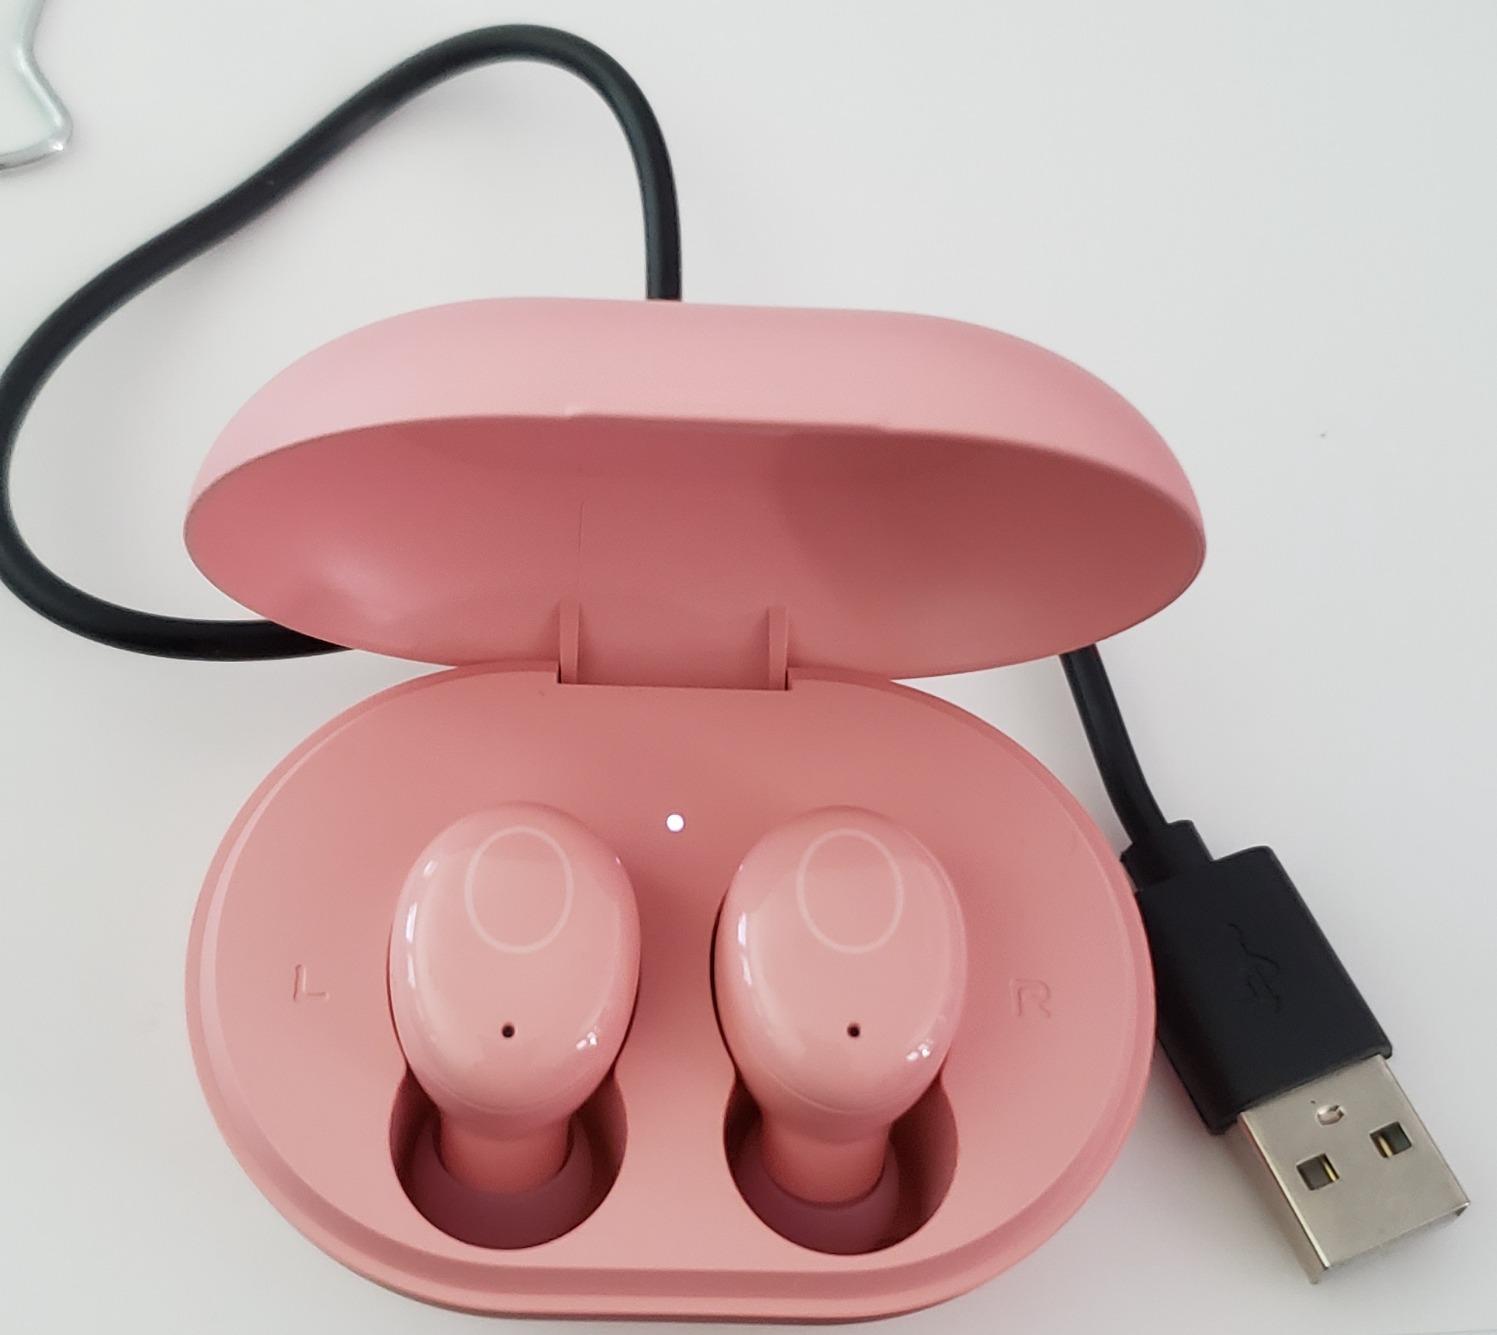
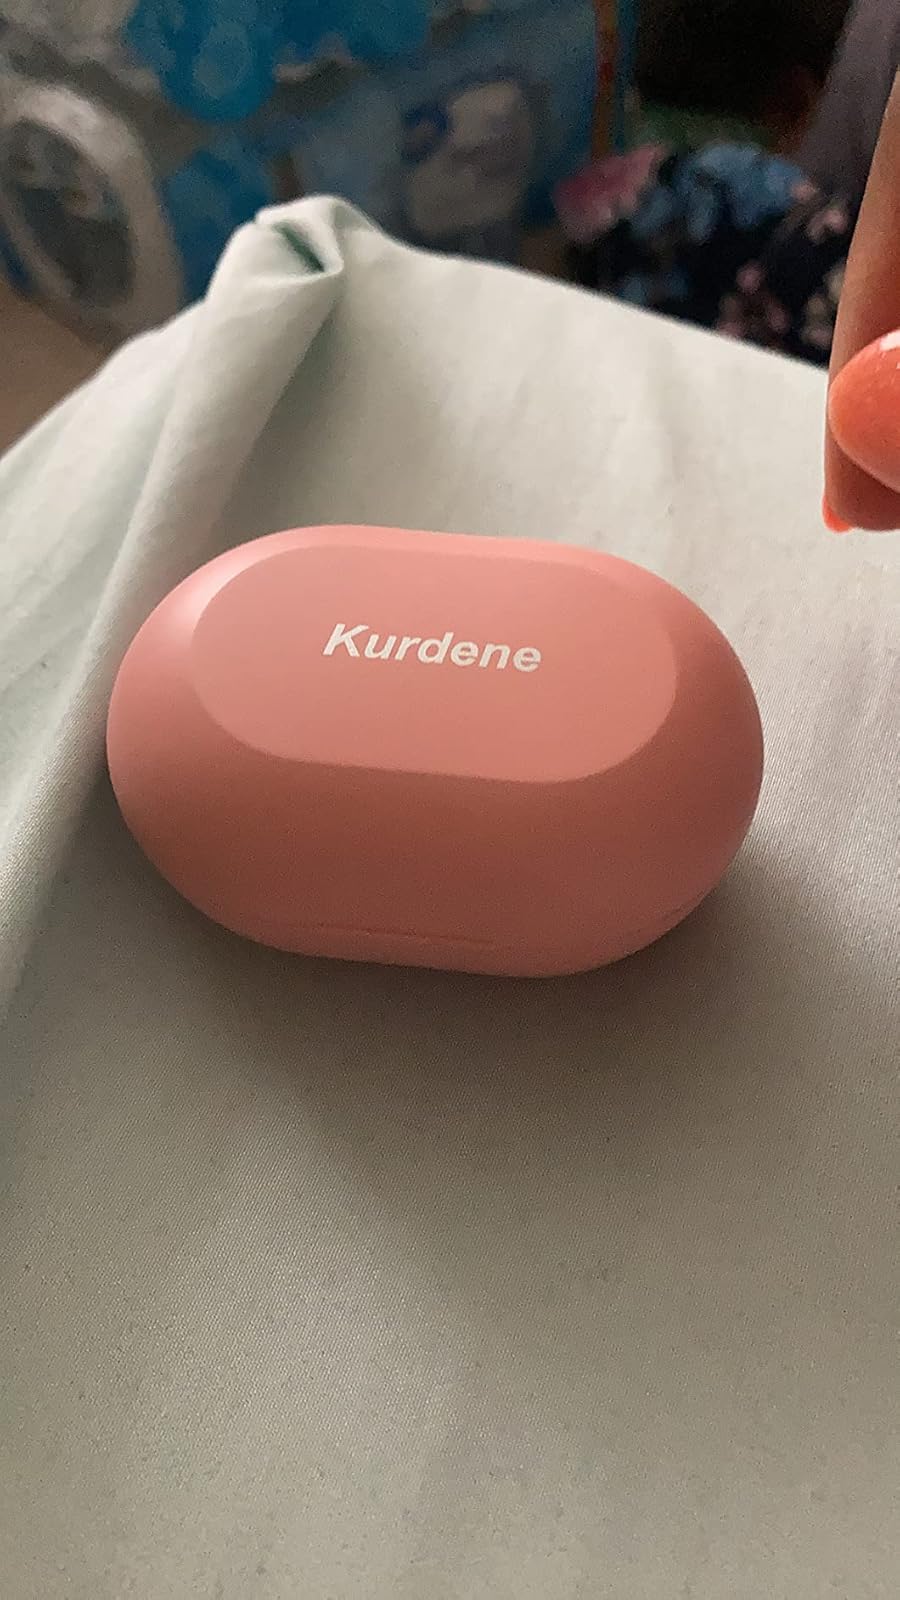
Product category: earbuds
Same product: yes